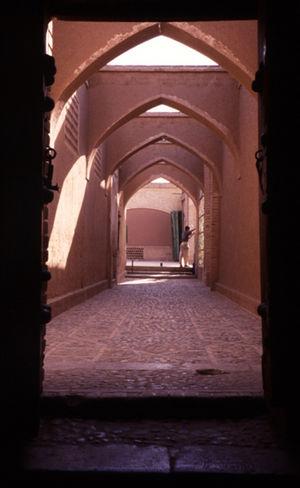
Un exemple de Kucheh, élément d'architecture urbaine important en Perse.
L'architecture iranienne ou architecture perse bénéficie d'un héritage particulièrement ancien parmi les arts iraniens. Elle utilise abondamment la géométrie symbolique, usant de formes pures telles que le cercle et le carré. Les plans sont souvent fondés sur des rendus symétriques, dont les cours rectangulaires et les halls sont caractérisés.